Close to Home (film)

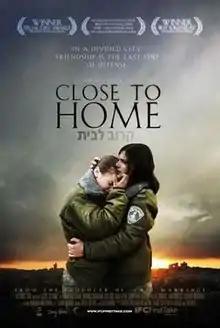
Theatrical release poster

Close to Home is a 2005 Israeli drama film directed by Dalia Hager and Vidi Bilu, and starring Smadar Sayar and Naama Schedar. It is the first film about the experience of female soldiers in the Israel Defense Forces.